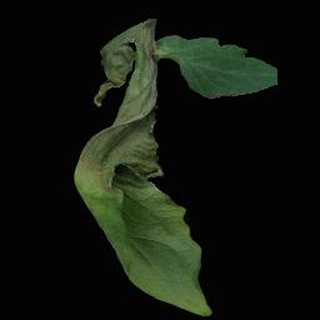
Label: tomato_late_blight